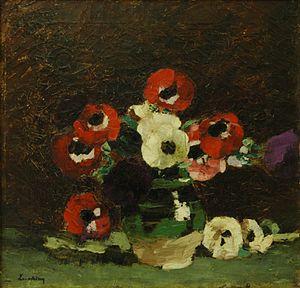
Anémones - huile sur toile